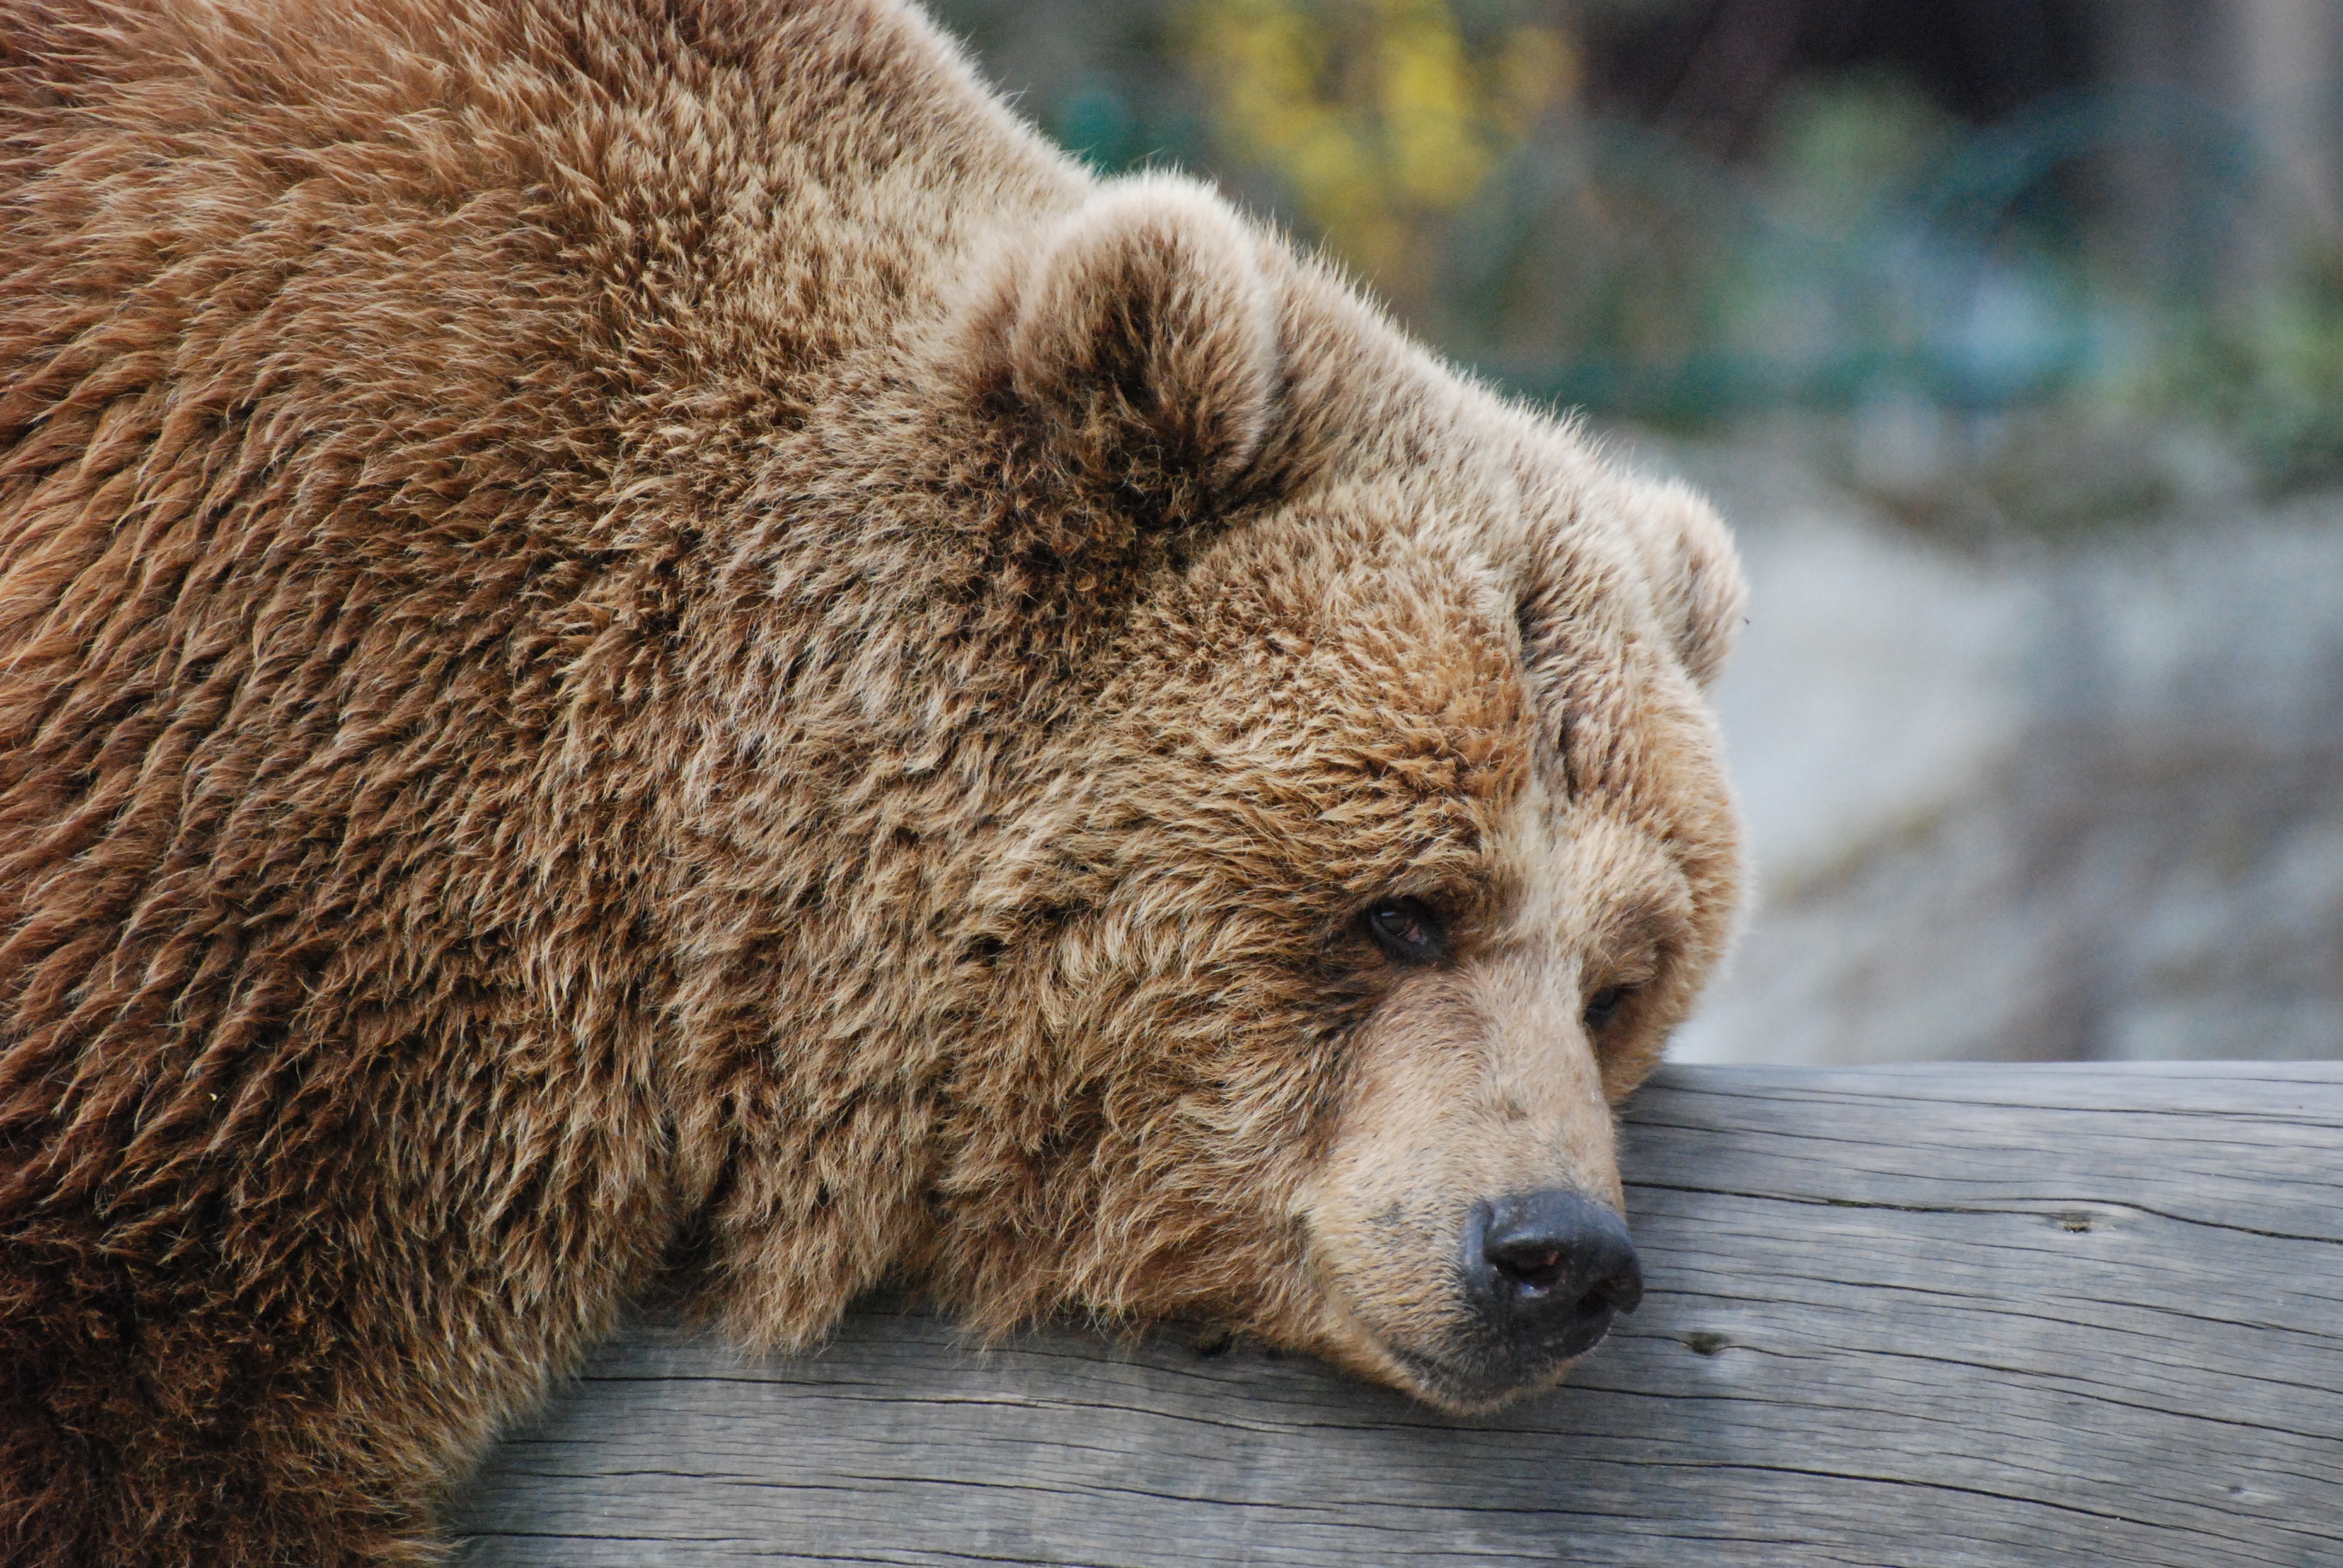
bear, wildlife, zoo, mammal, rest, fauna, brown bear, vertebrate, grizzly bear, dog breed group